Urias Hardy House

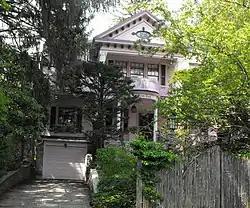

The Urias Hardy House is a historic house at 50 Brown Street in Methuen, Massachusetts.